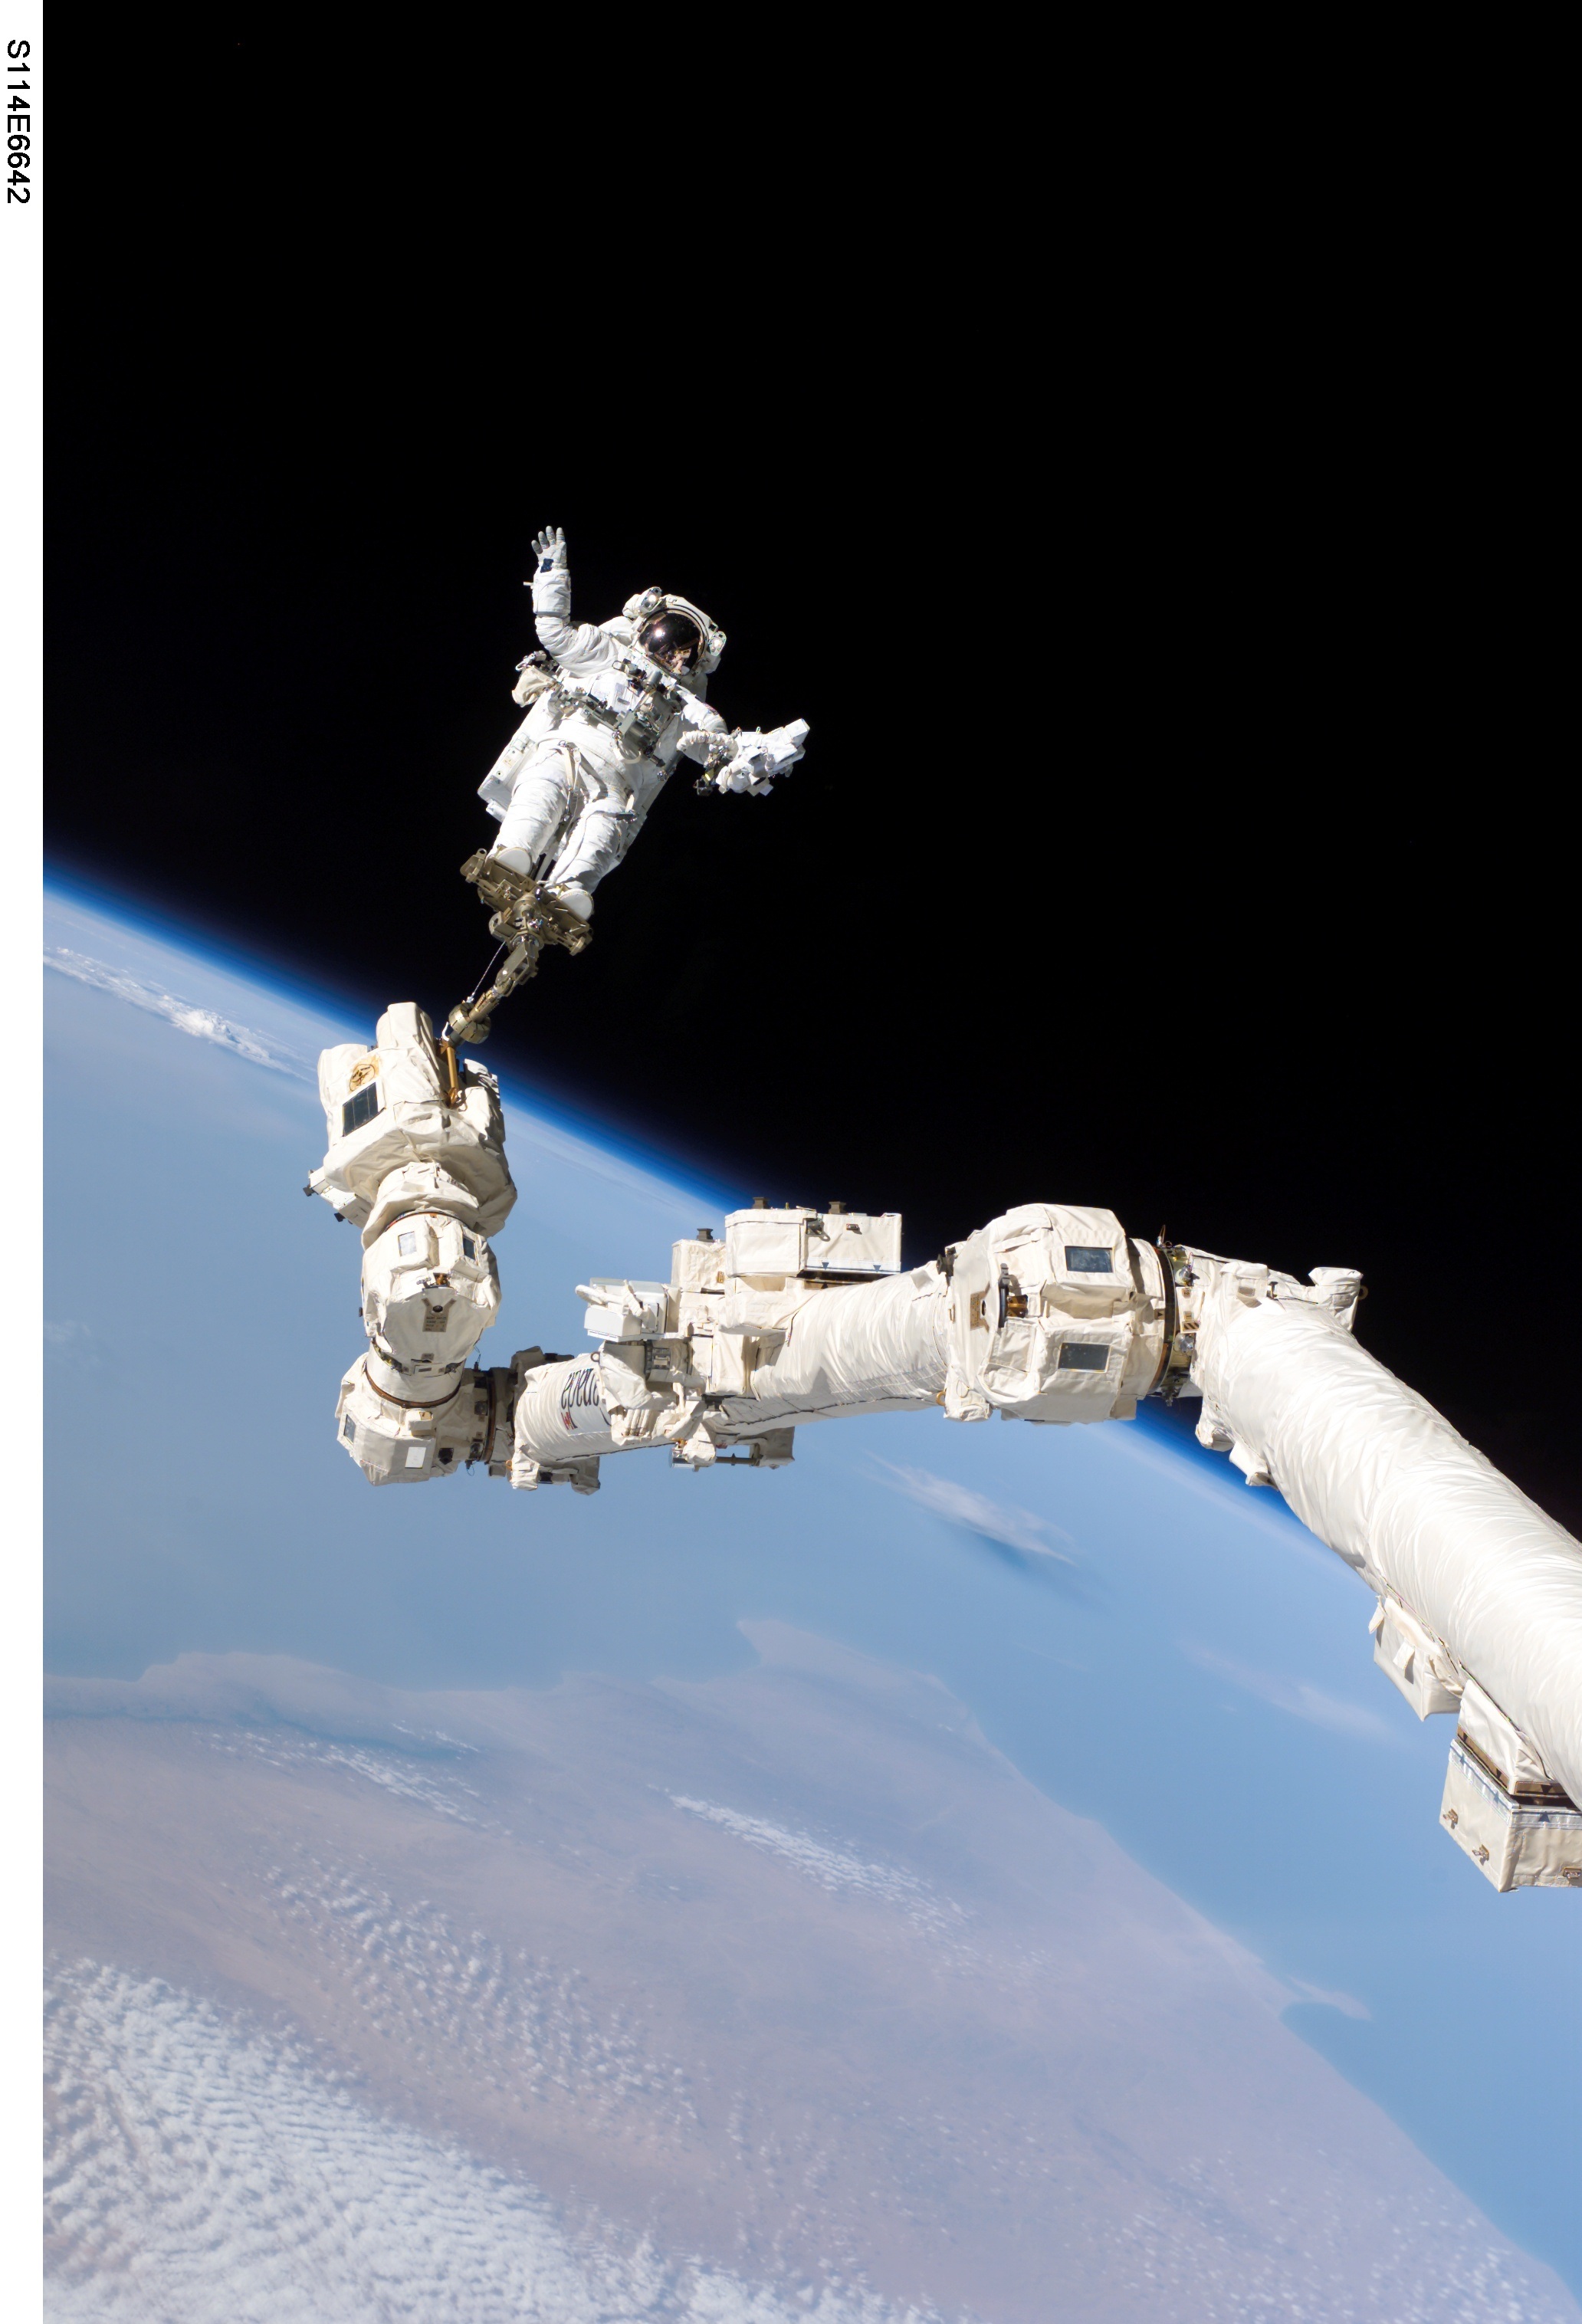
suit, vehicle, floating, arm, astronaut, tools, discovery, job, maintenance, pack, space shuttle, spacewalk, tether, extravehicular activity, space station